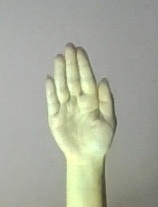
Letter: seen